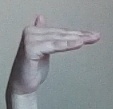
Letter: khaa